Carbonear

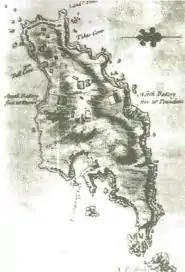
Fortifications at Carbonear Island, 1750

Over the next hundred years, Carbonear was attacked and burned two more times by the French in their attempts to control Newfoundland, and then later by American privateers. The residents continued to improve the fortifications using their own money and although the town was repeatedly burned, Carbonear Island protected its residents. The town developed as one of the most important in Newfoundland in this period. When Judiciary districts were set up to govern the island in 1729 by Commodore Governor Henry Osborn, Carbonear was recognized and was chosen as one of the six initial districts. With new French threats, the British finally erected a fort and garrison on the island in 1743. During the Seven Years' War, the French invaded and gained control of the fort, burning its buildings and tossing the cannons over the cliffs in 1762. They can still be seen on the beach below.